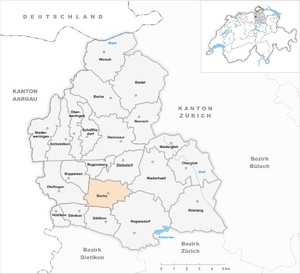
Buchs est une commune suisse du canton de Zurich.